Break of Dawn (manga)

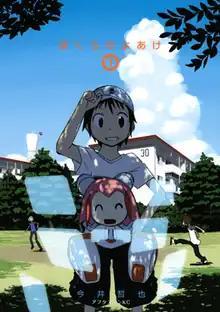
First volume cover

is a Japanese manga series by Tetsuya Imai. It was serialized in Kodansha's manga magazine "Monthly Afternoon" from January to October 2011, with its chapters collected in two volumes. An anime film adaptation by Zero-G premiered in Japan in October 2022.